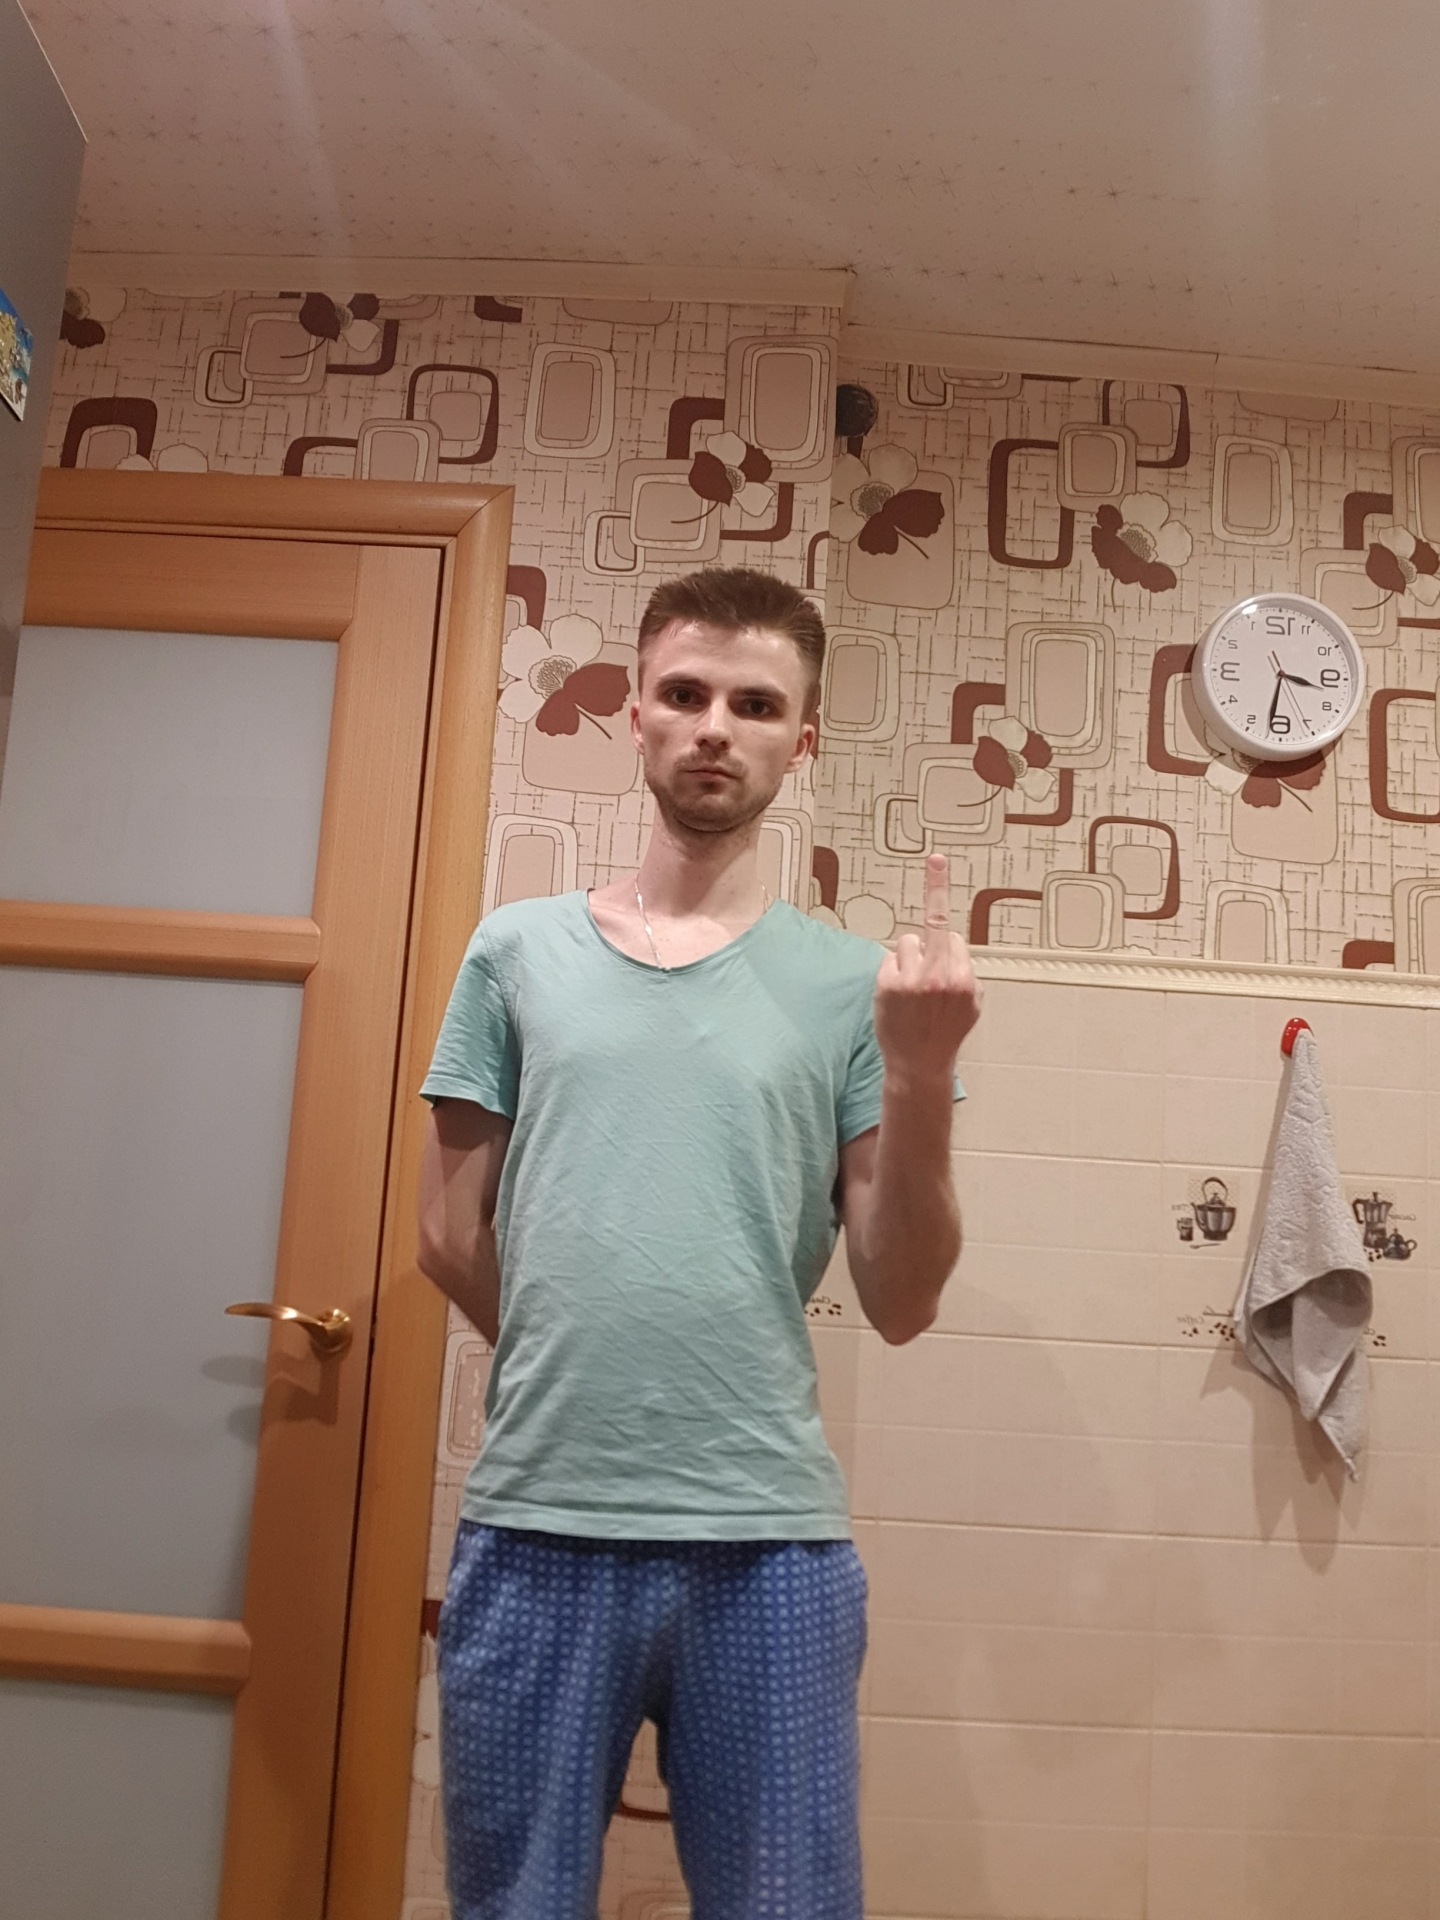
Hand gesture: middle_finger